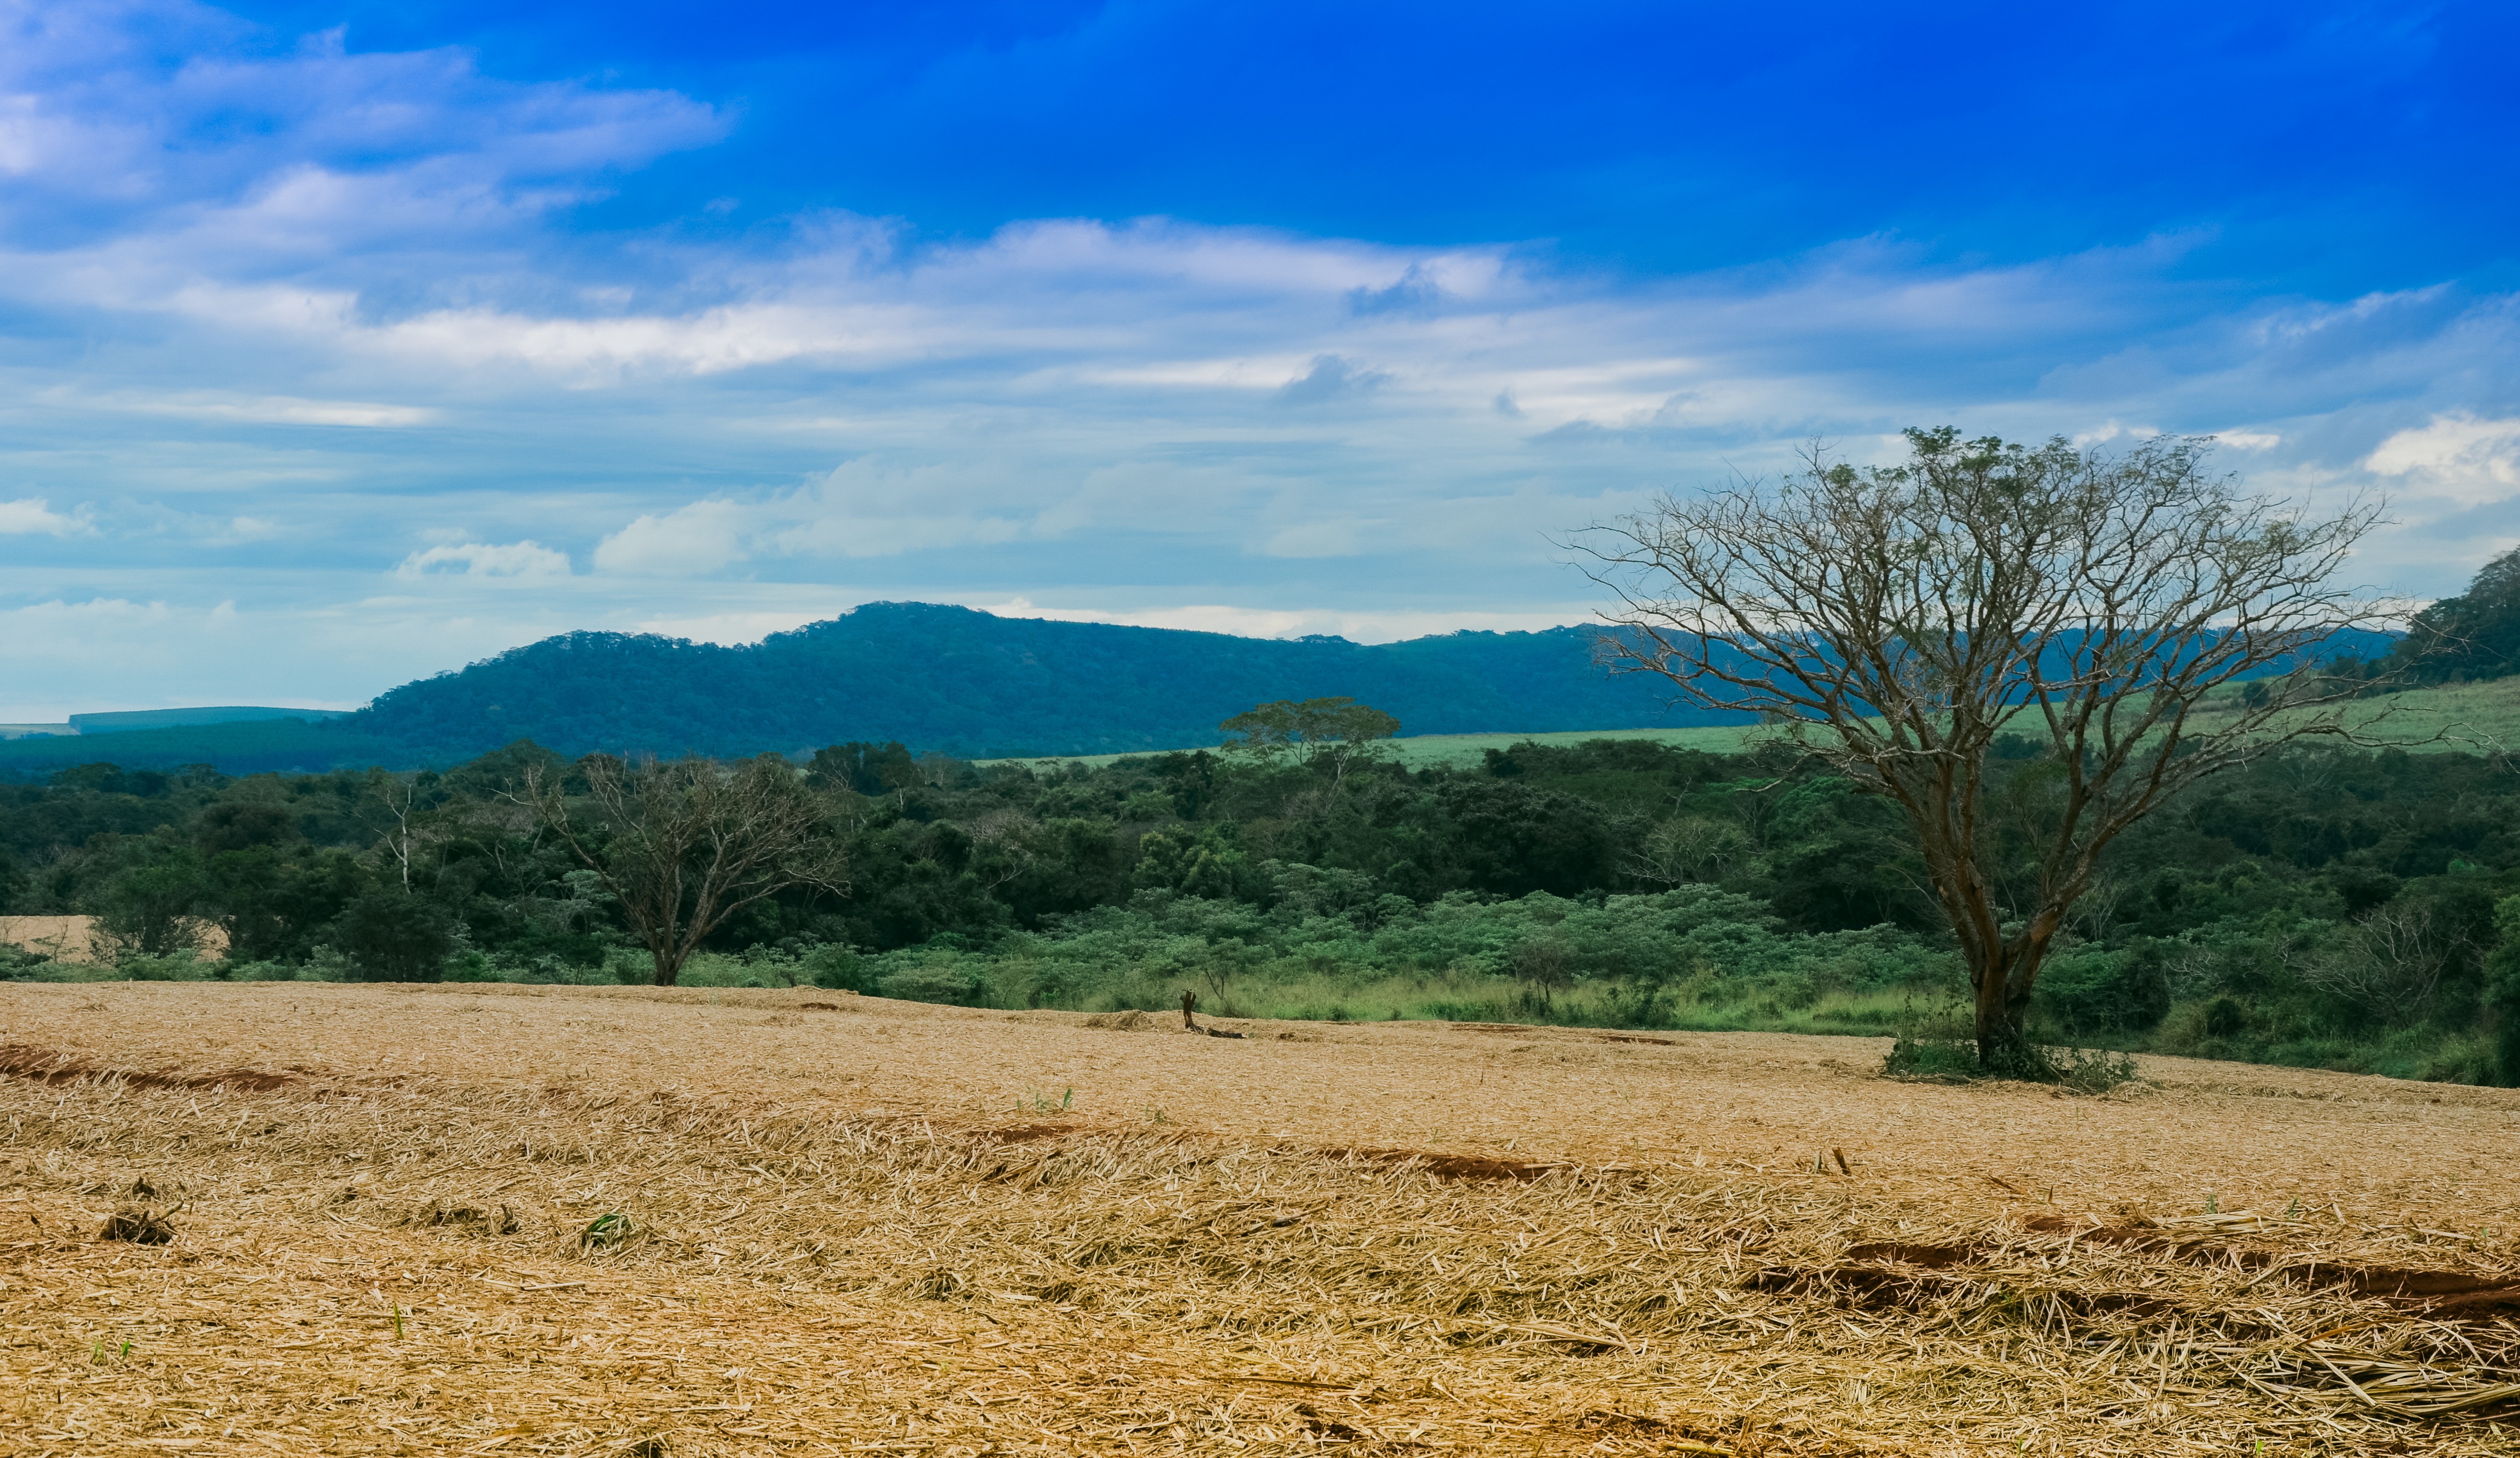
landscape, tree, forest, grass, wilderness, sky, field, farm, meadow, prairie, hill, valley, rural, green, pasture, ranch, soil, agriculture, savanna, plain, clouds, grassland, plateau, brazil, habitat, ecosystem, steppe, dry tree, rural area, serrated, natural environment, grass family